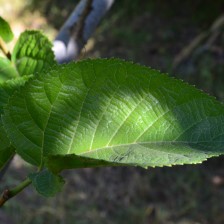
Variety: TaiwanStraberry